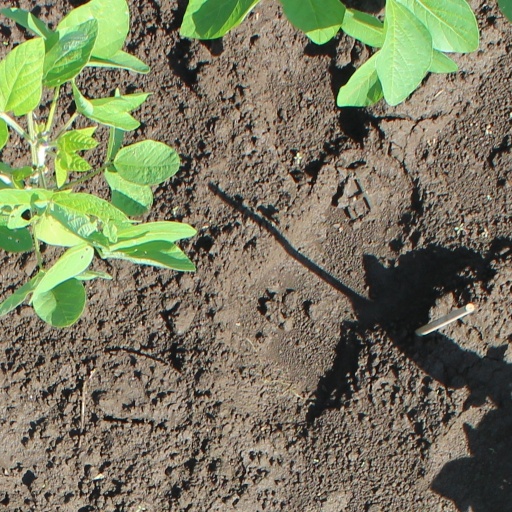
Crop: soybean